The Wonder Years

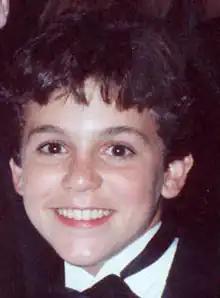
Fred Savage in 1990

The search for the main lead of the show did not take long. Marlens and Black went to five casting directors and interviewed them for recommendations. All five of them recommended Fred Savage, who at the time was famous for his roles as the grandson in "The Princess Bride" and as Charlie Seymour/Marshall Seymour in "Vice Versa". Marlens and Black, having never heard of Savage, decided to see the rough cut of "Vice Versa". Said Marlens, "[We saw] a marvelous actor with a natural quality – which essentially means he has no quality at all except being a kid. It sounds funny, but it's a rare thing to find in a child actor." Marlens and Black took this approach when casting the other kids for the show, looking for natural ability rather than professionalism. According to Marlens, they saw 300 to 400 kids before narrowing it down to 70. "My wife and I made the final choice ... each of whom had to be approved by the network."